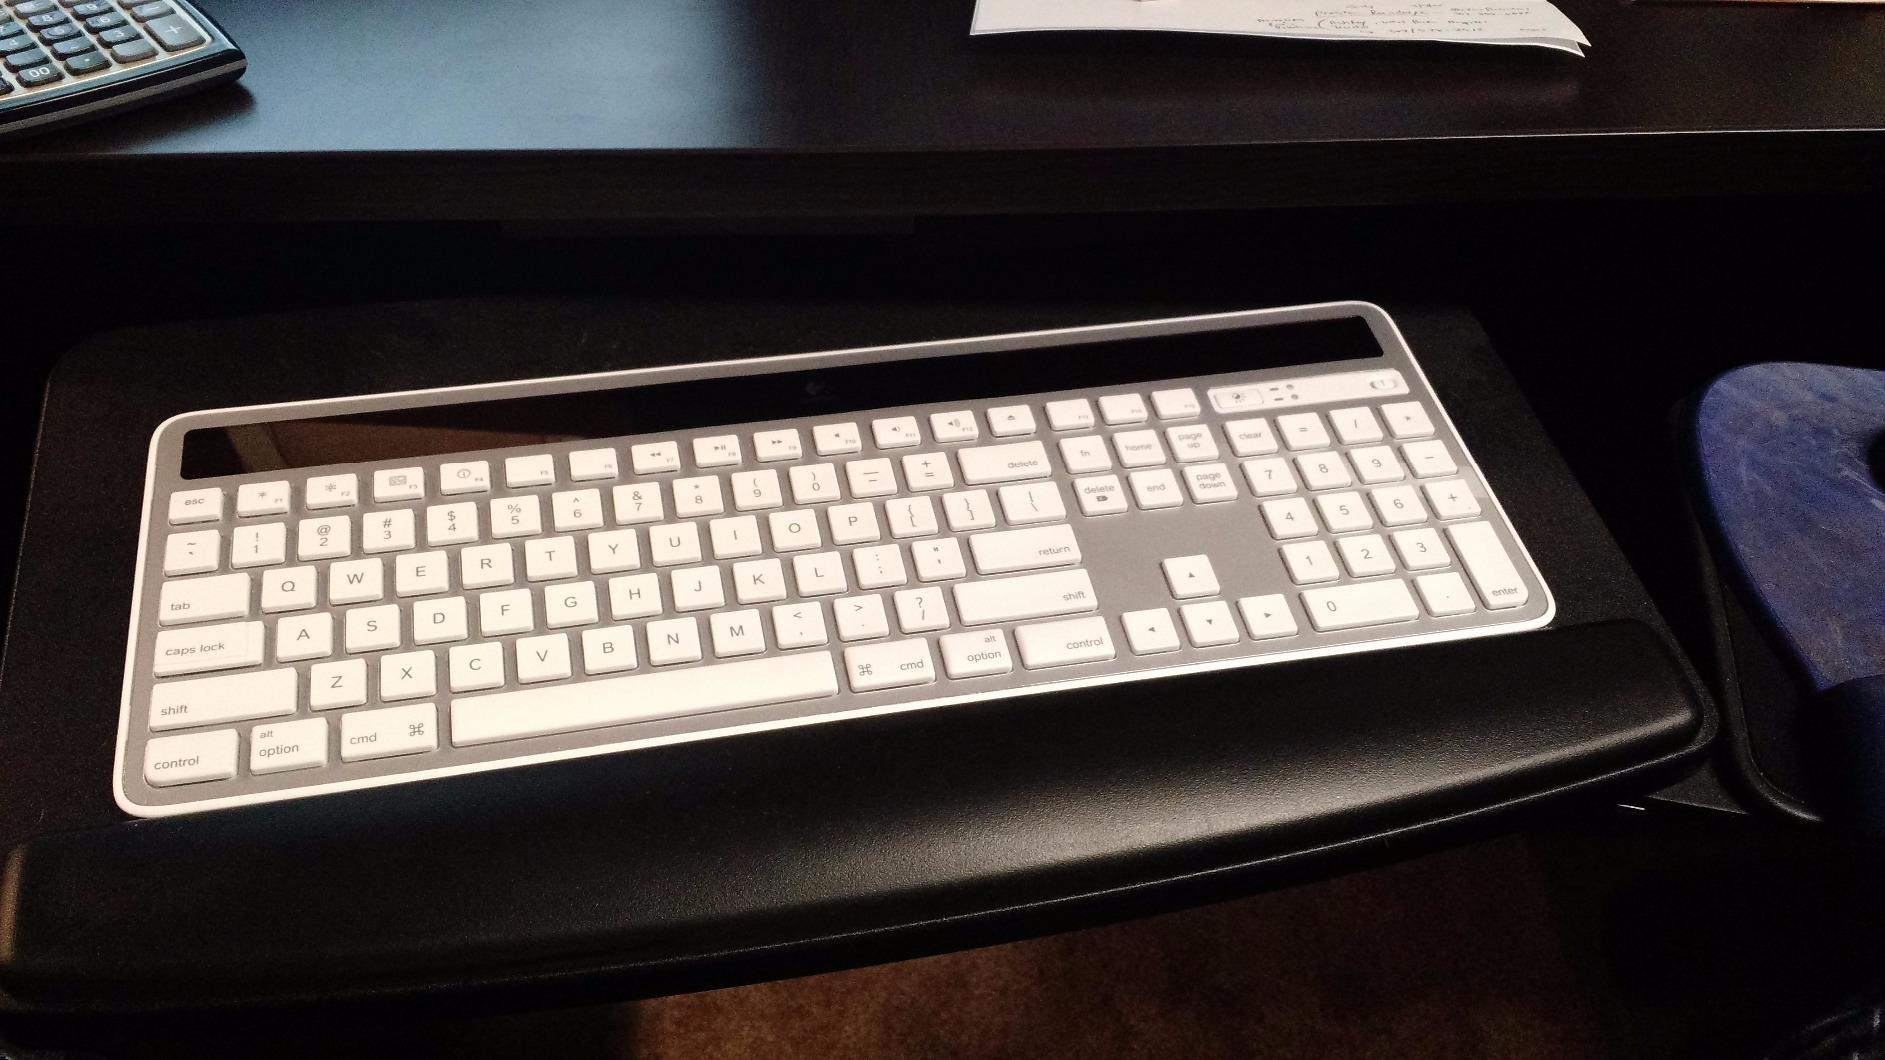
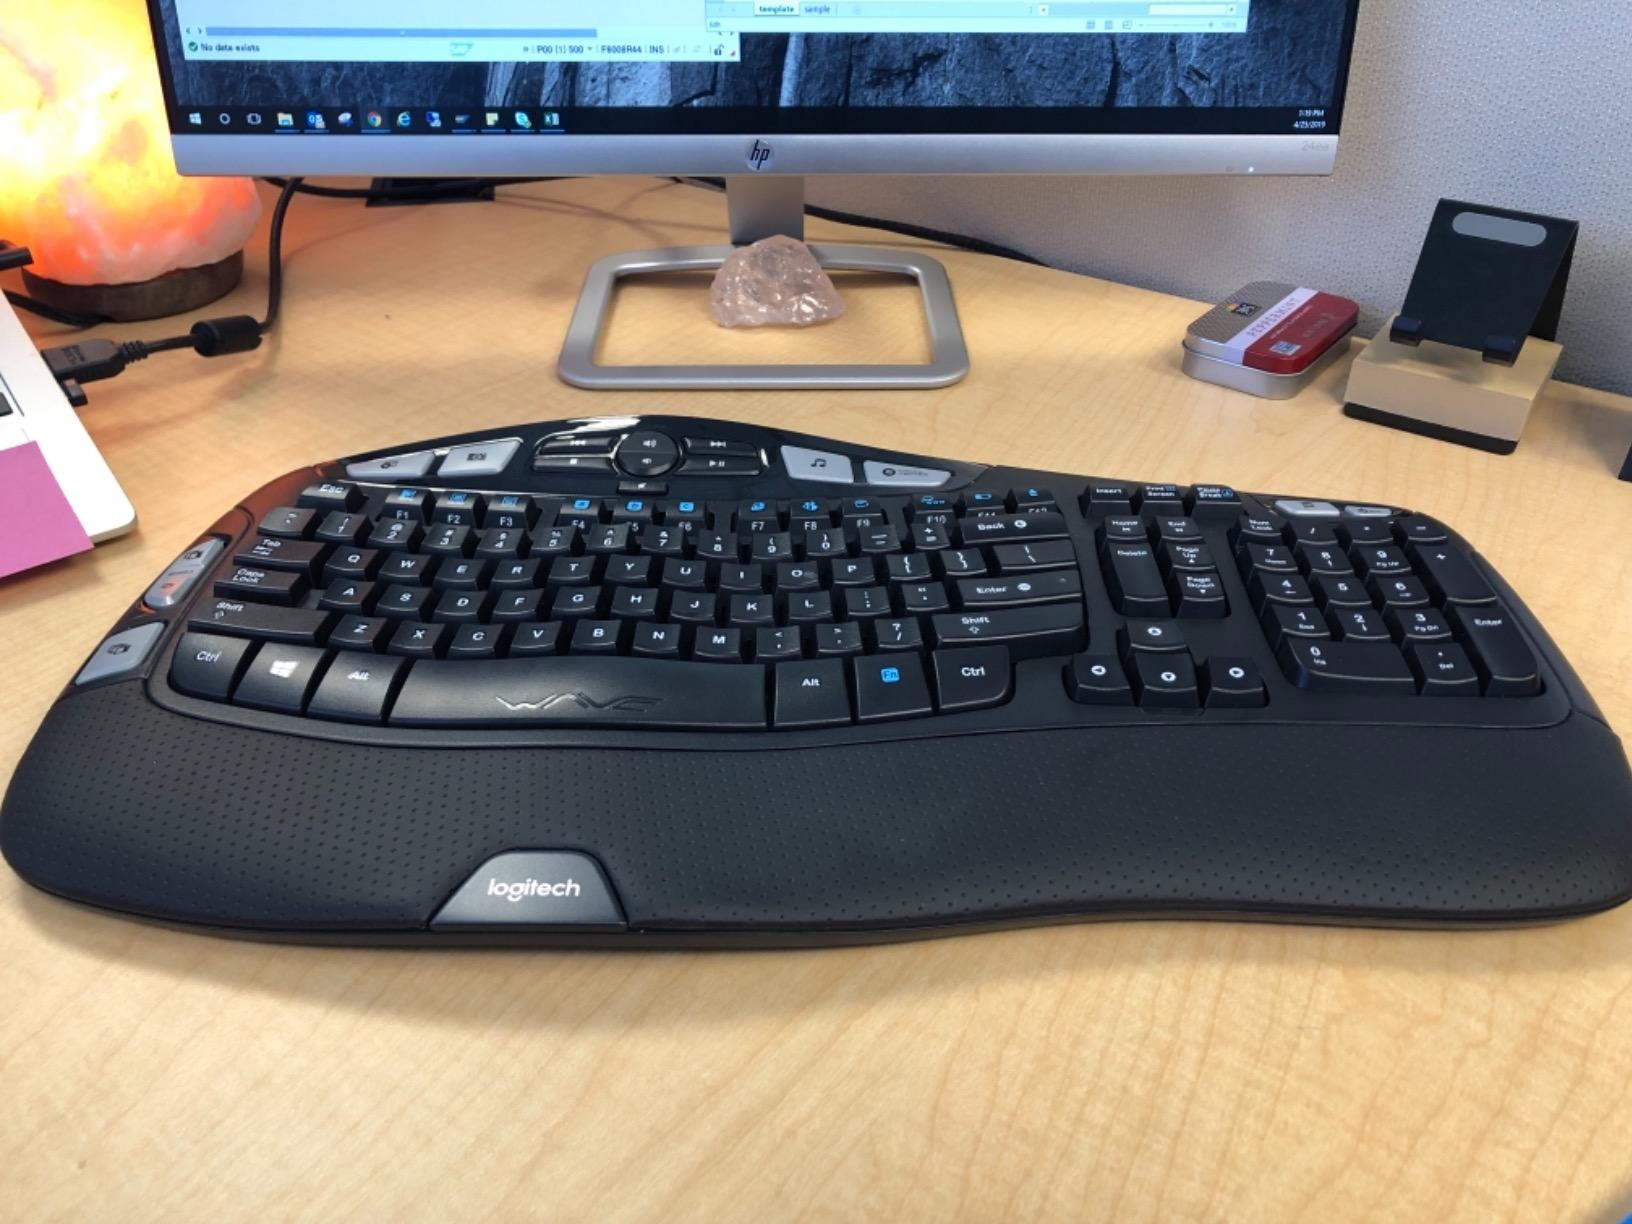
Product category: keyboard
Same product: no